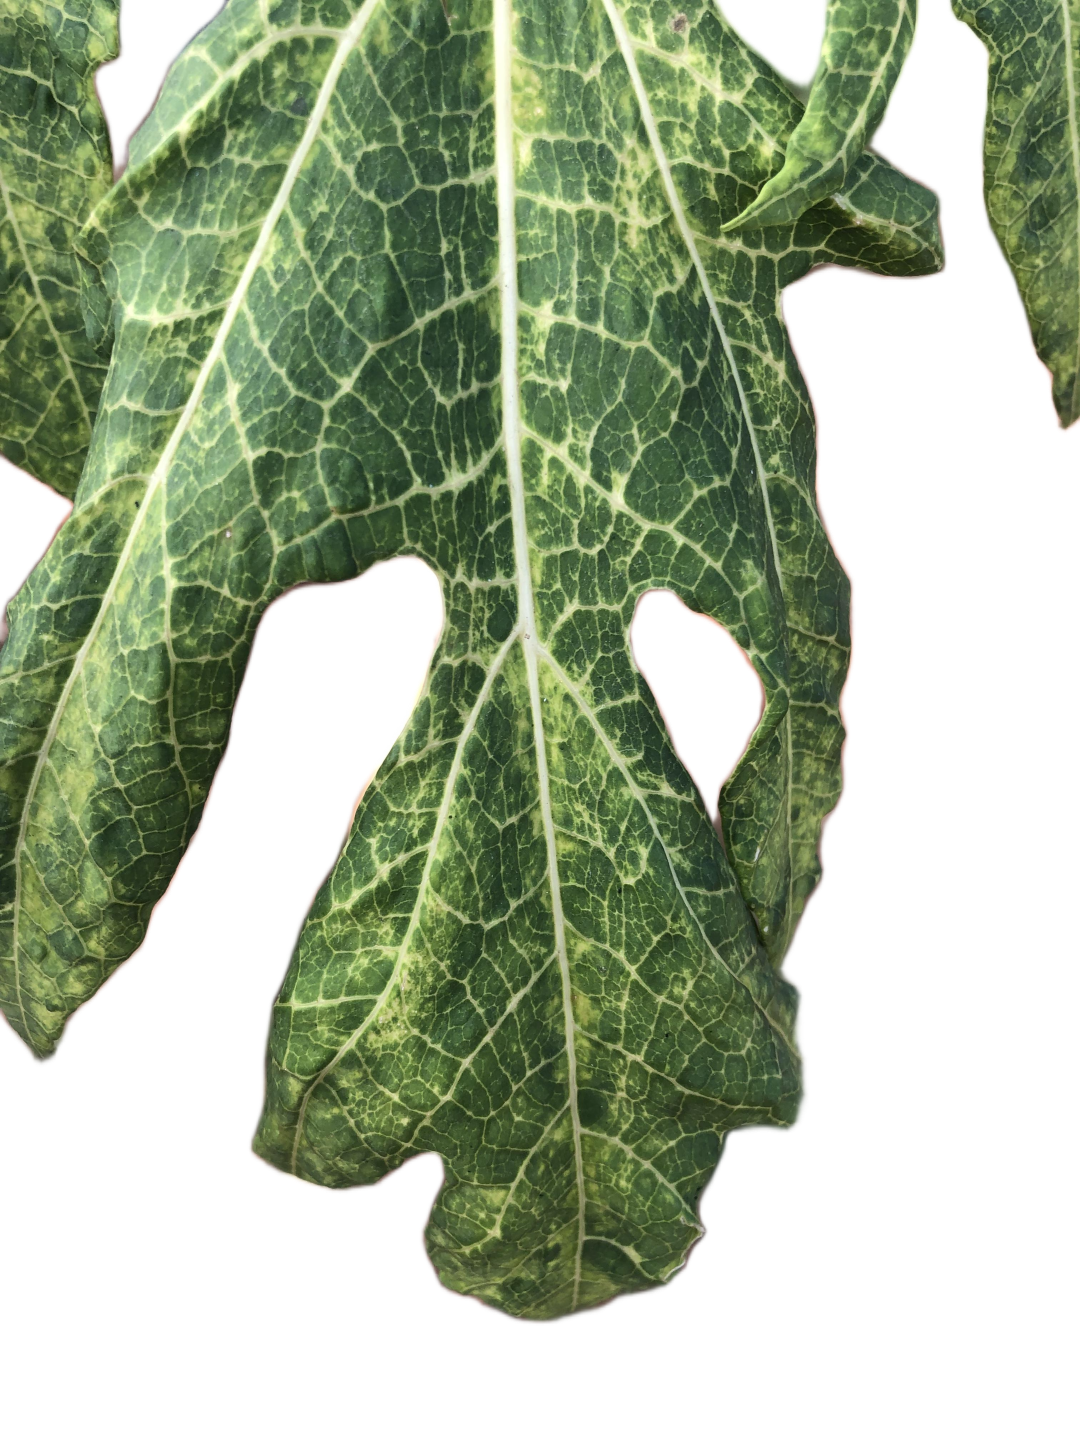
Crop: Papaya
Label: Curled_Yellow_Spot